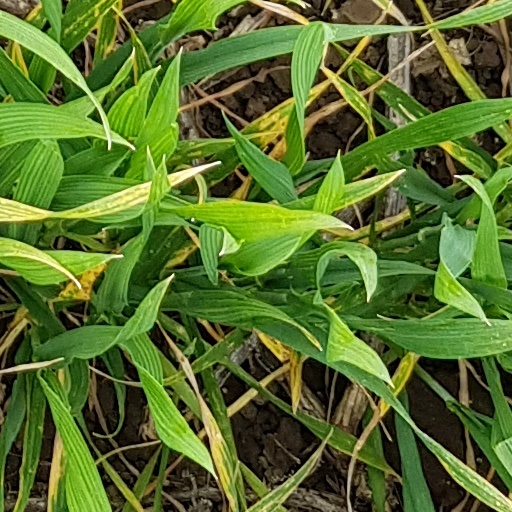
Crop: wheat